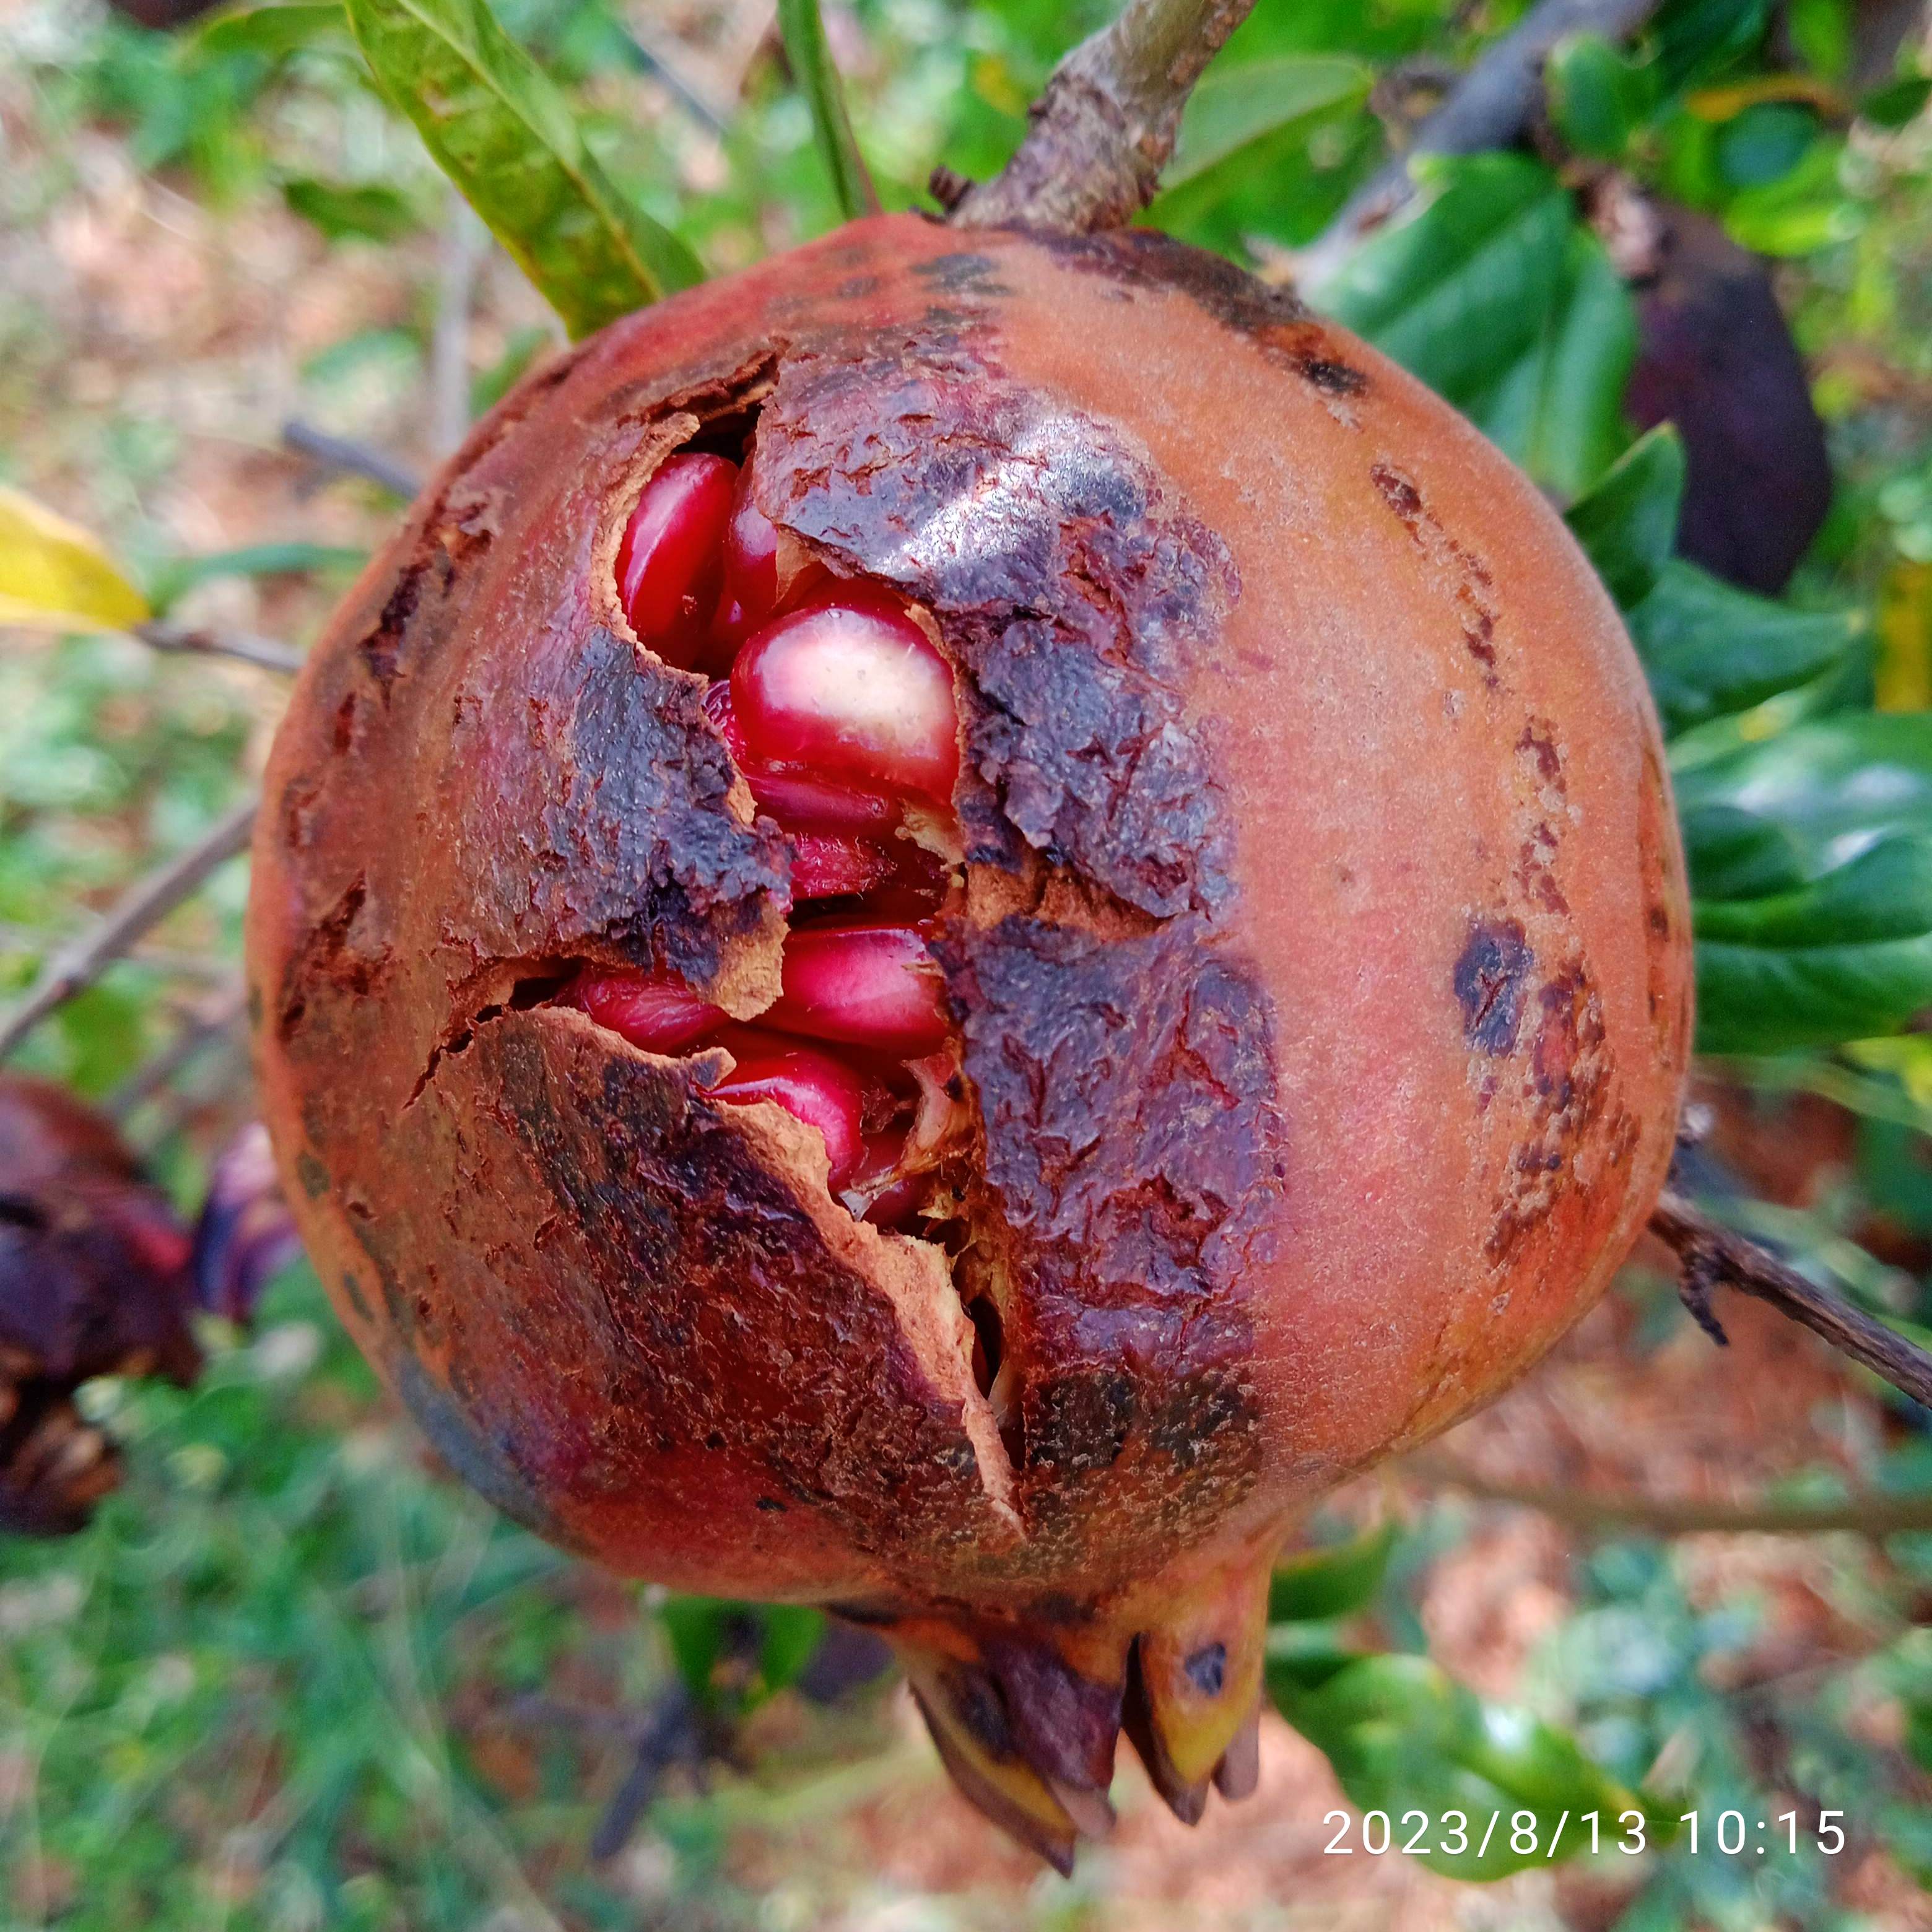
Label: Bacterial_Blight